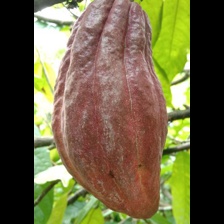
Label: sana